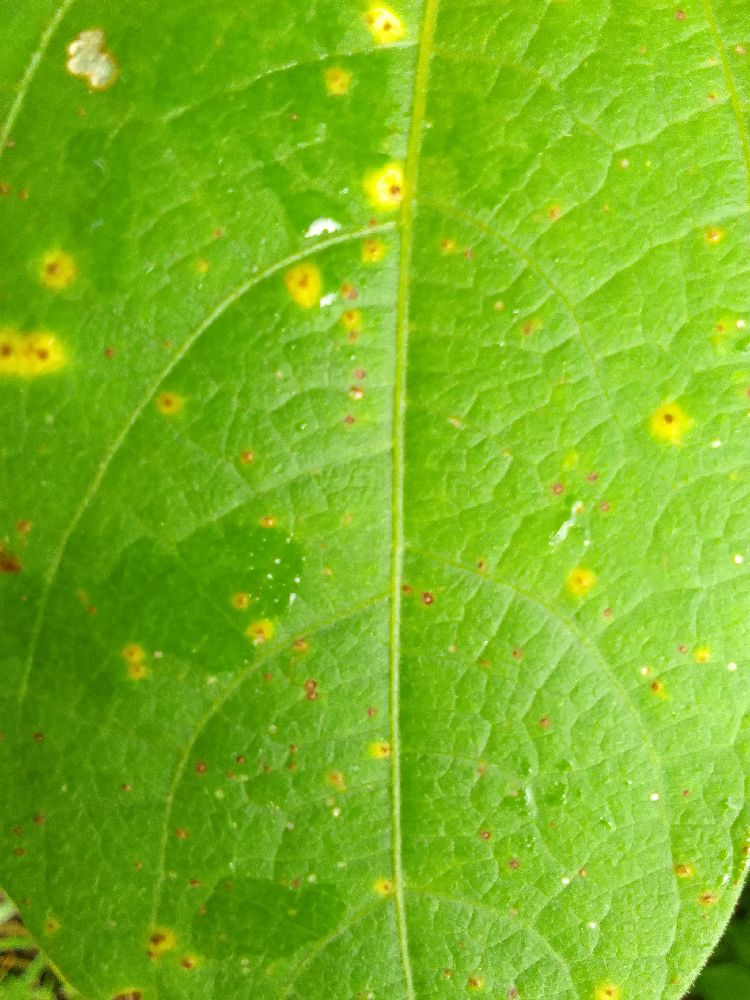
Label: rust